2014 Se og Hør media scandal

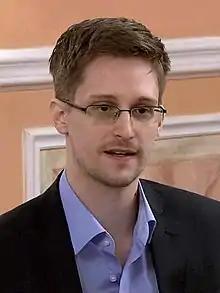
Edward Snowden commented on the "Se og Hør"-case.

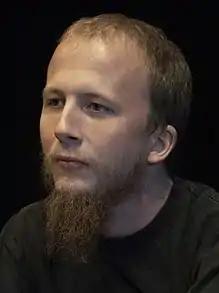
The Swedish programmer Gottfrid Svartholm. During the conclusion of the scandal, Svartholm was charged - as was the hush-hush source - with copying sensitive data from a Danish mainframe.

The case concluded whilst Gottfrid Svartholm was under remand in Denmark, accused of cyber crimes against Danish authorities and companies; at the same time, foreign media continued to report on Edward Snowden's leaks about state surveillance.